Phantom of the Opera (1943 film)

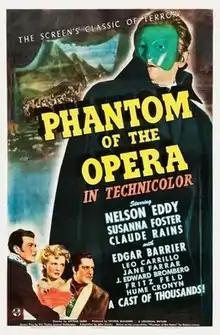
Theatrical release poster

Phantom of the Opera is a 1943 American romantic horror film directed by Arthur Lubin, loosely based on Gaston Leroux's novel "The Phantom of the Opera" and its 1925 film adaptation starring Lon Chaney. Produced and distributed by Universal Pictures, the film stars Nelson Eddy, Susanna Foster and Claude Rains. It was composed by Edward Ward.